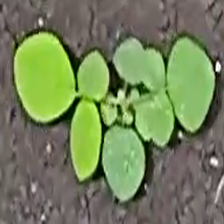
Weed species: Asian_Pigeonwings_(Clitoria Ternatea)